UT Arlington Mavericks women's wheelchair basketball

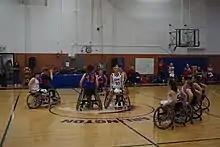
The Lady Movin' Mavs in action against the Great Britain national team in 2019

The UT Arlington Mavericks women's wheelchair basketball team, commonly known as the Lady Movin' Mavs, is the women's college wheelchair basketball team representing the University of Texas at Arlington (UTA). Established in 2013, the team plays under the auspices of the National Wheelchair Basketball Association (NWBA). It has been coached by Jason Nelms since its establishment.